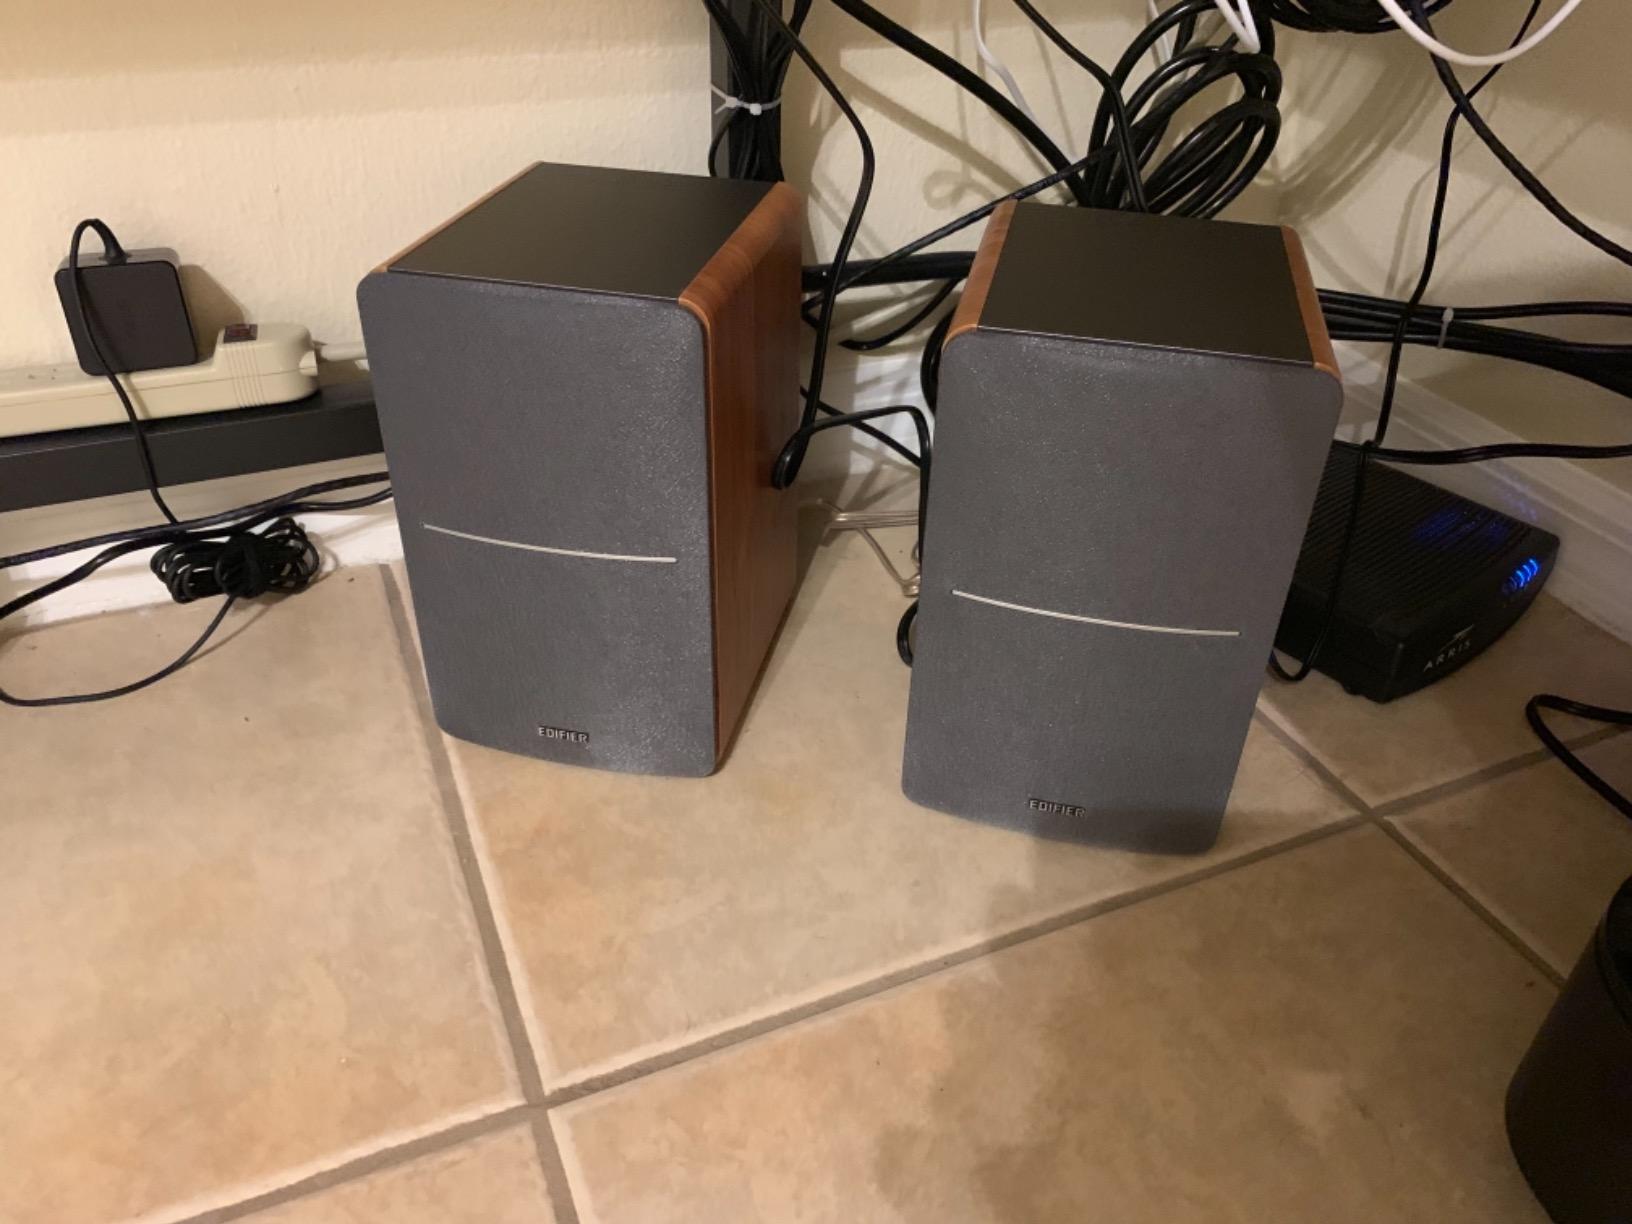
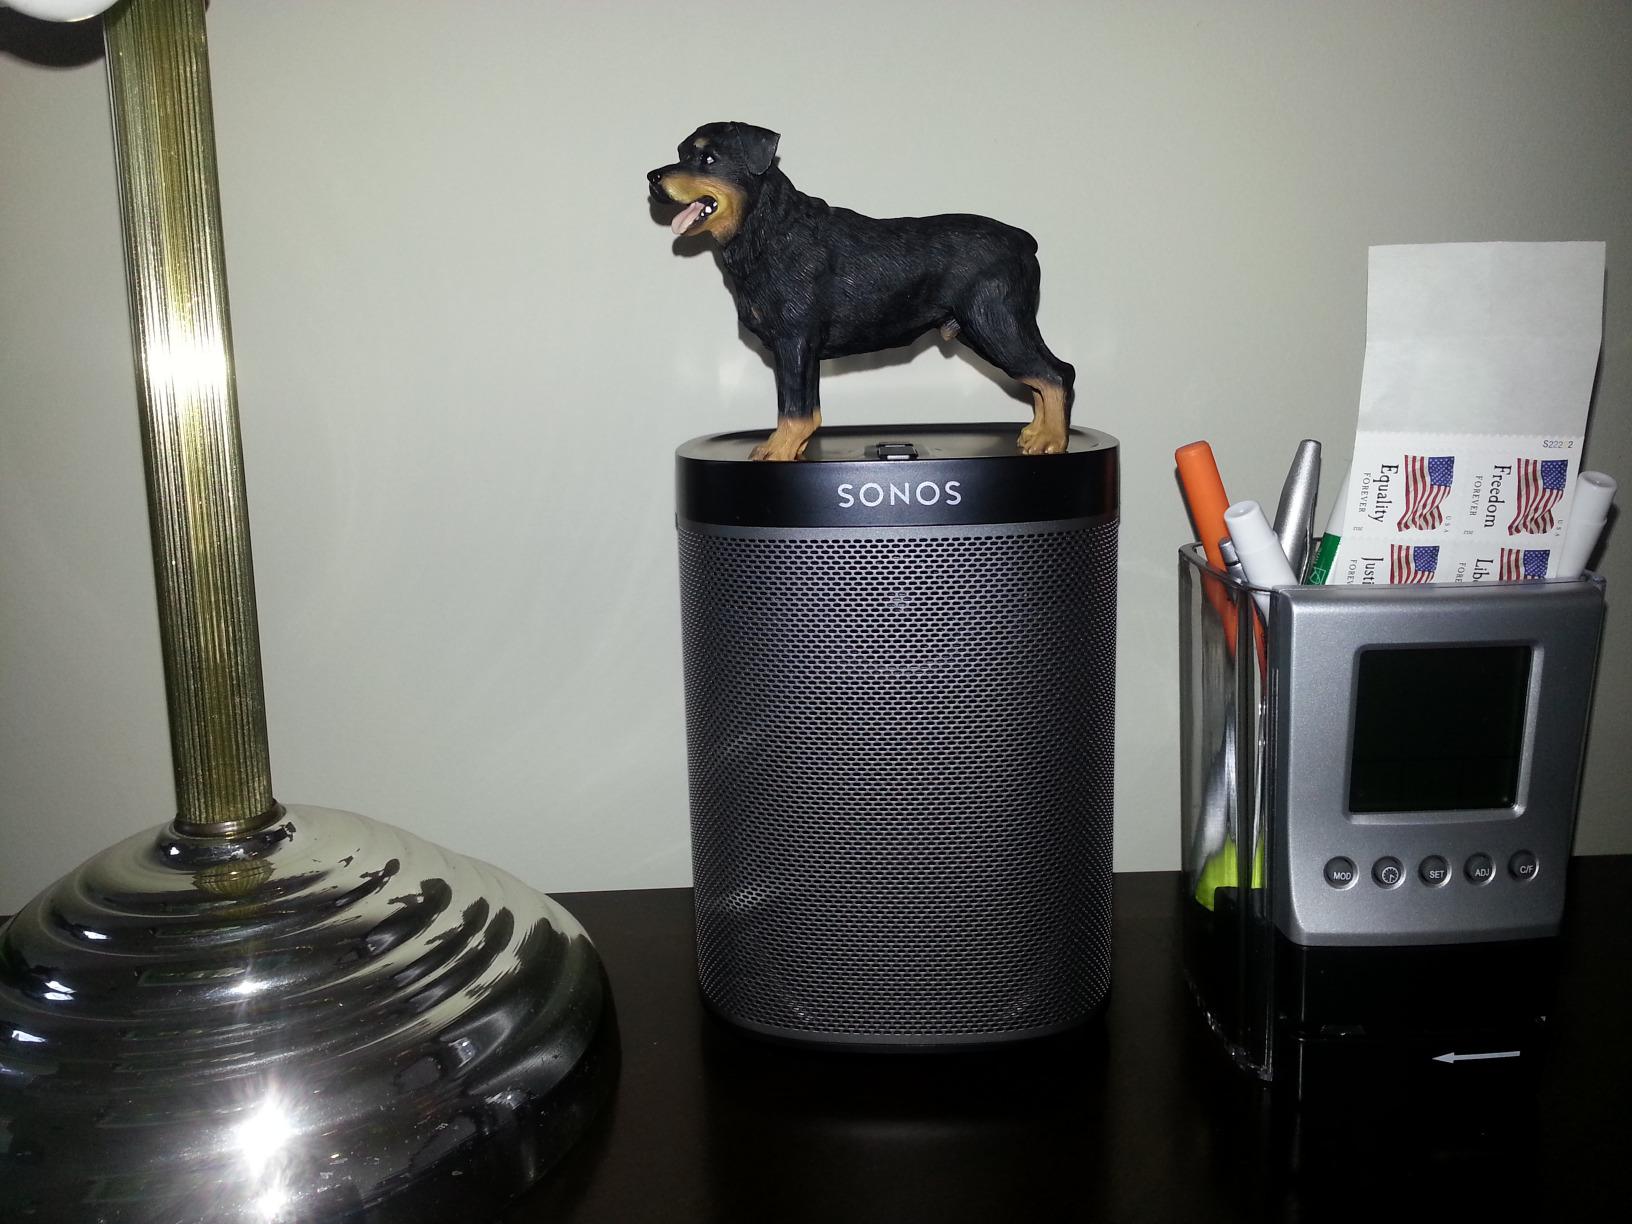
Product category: speaker
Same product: no